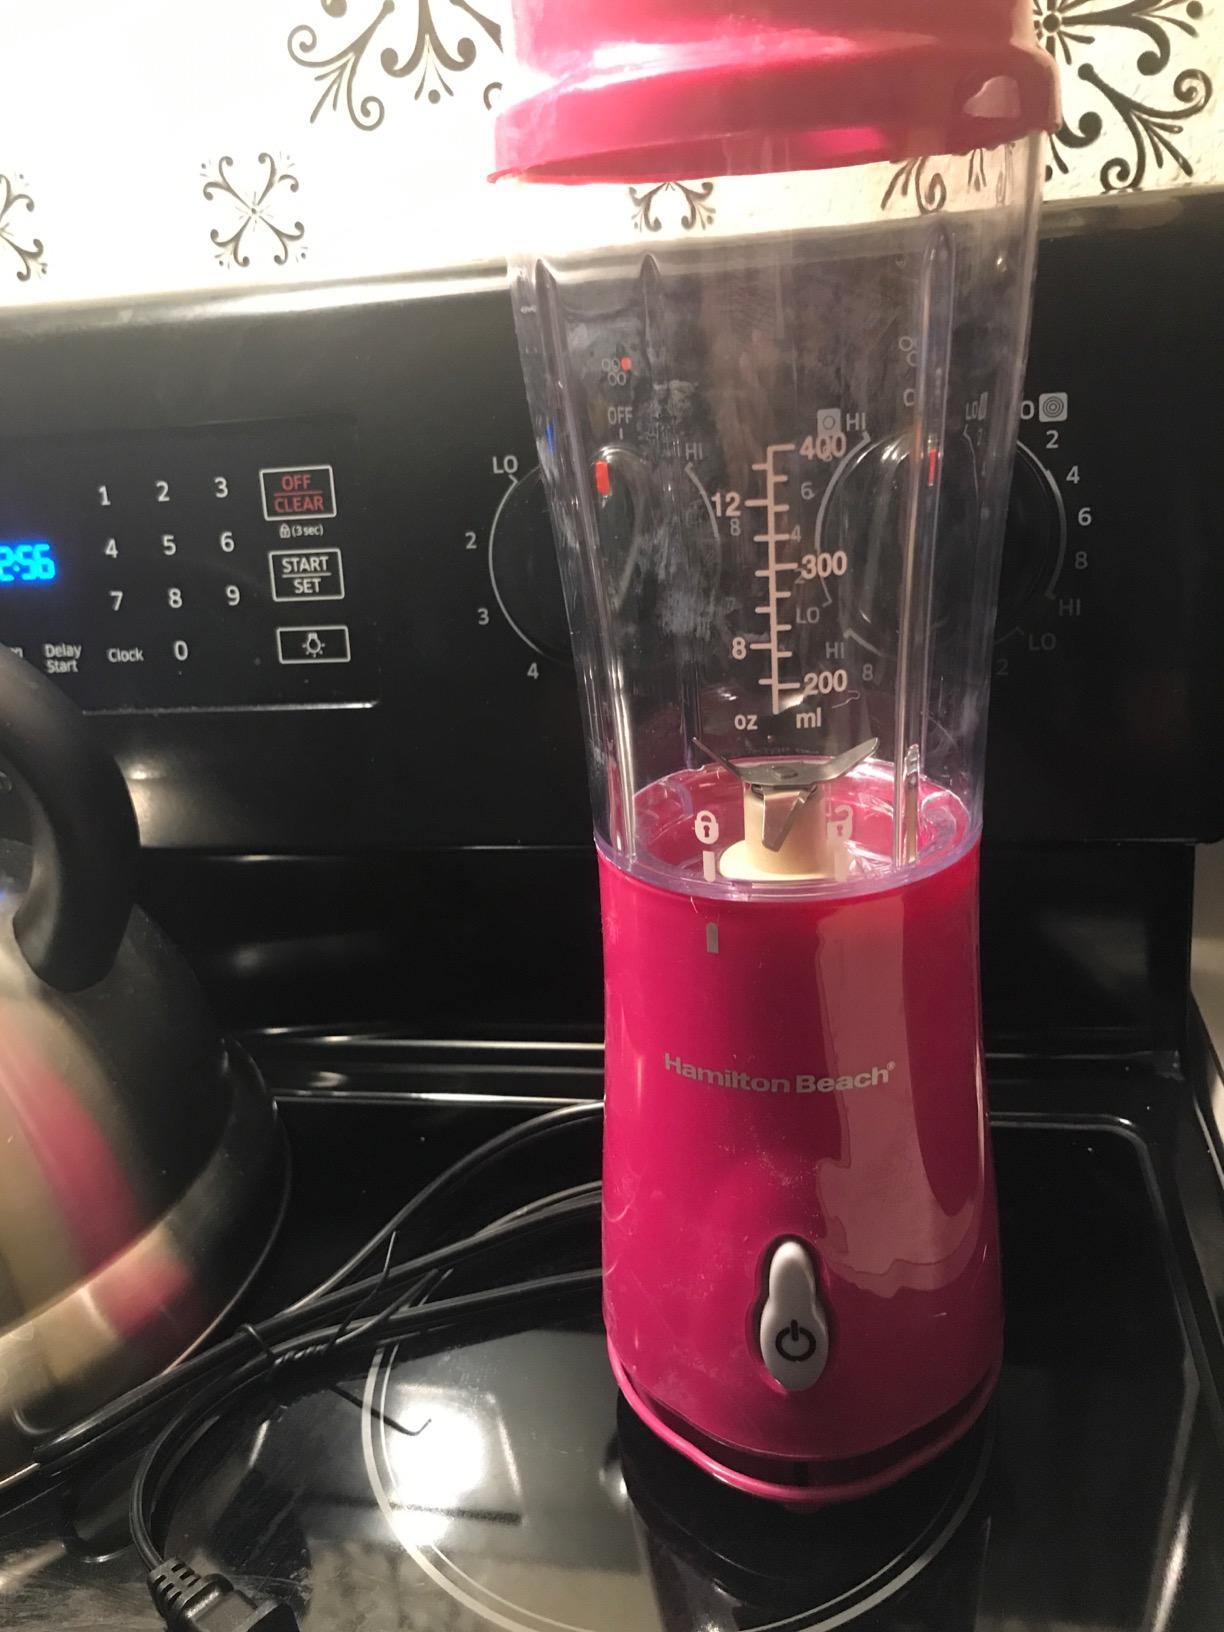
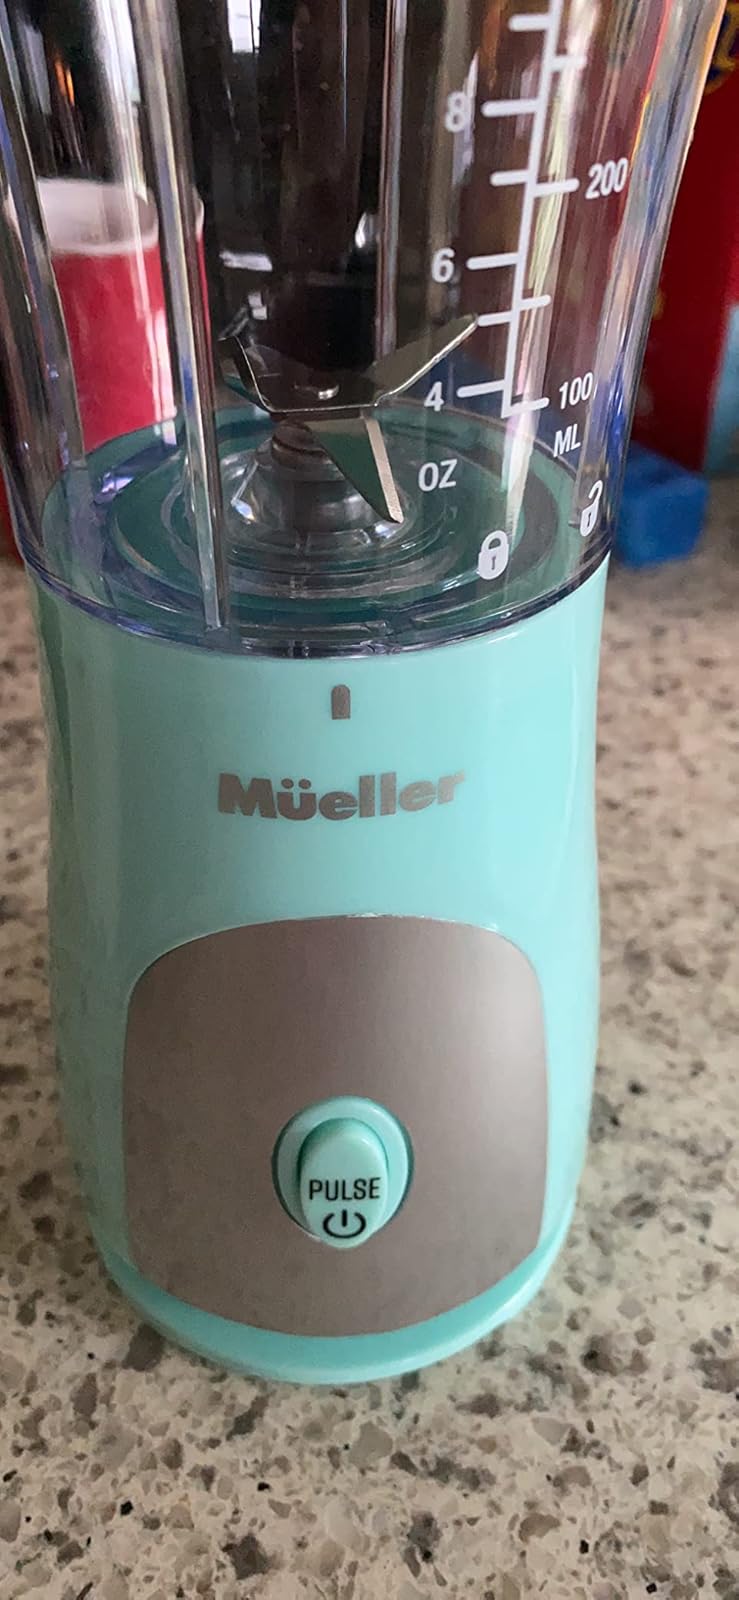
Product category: items_blender
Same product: no